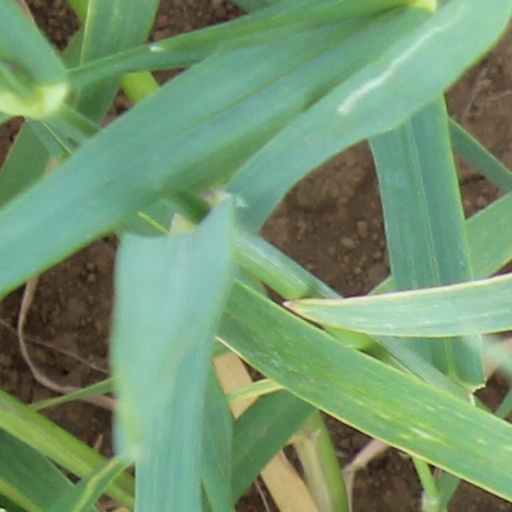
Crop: wheat